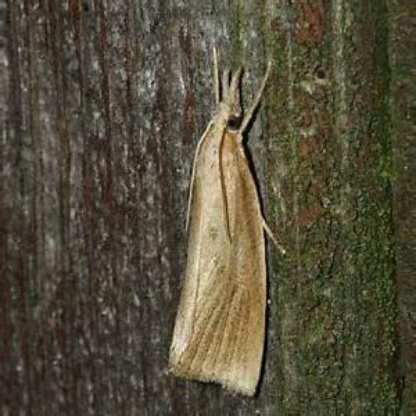
Nhãn: Sâu đục thân (Sọc nâu )( Chilo suppressalis )